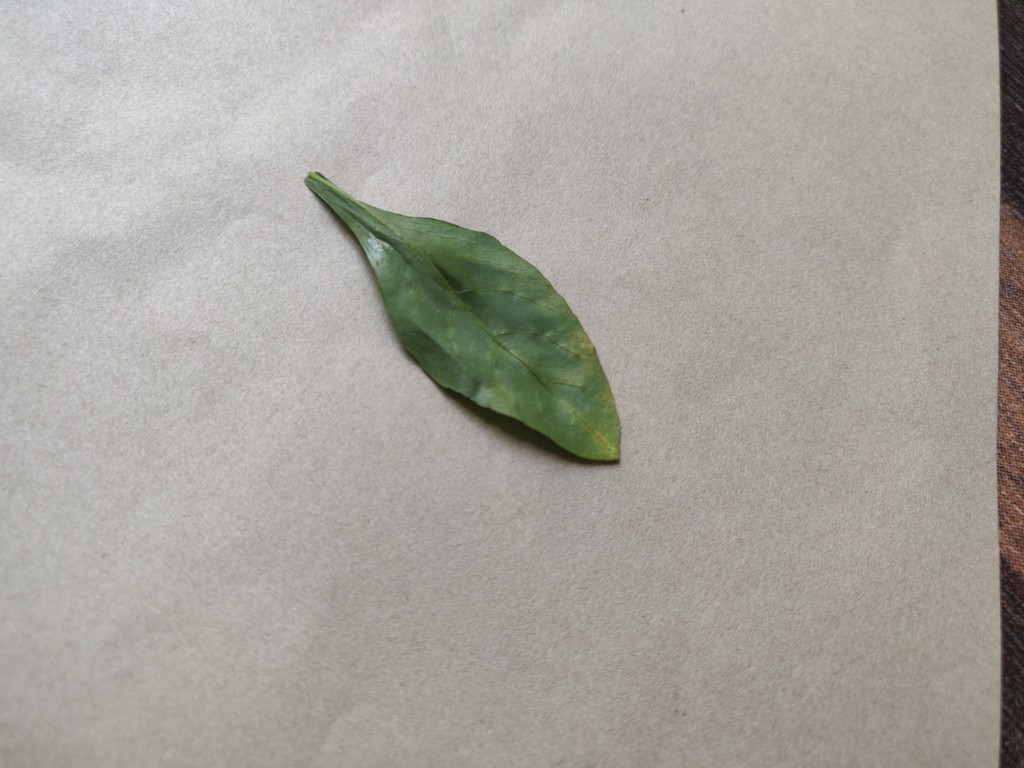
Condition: Unhealthy
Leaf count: single
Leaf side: back